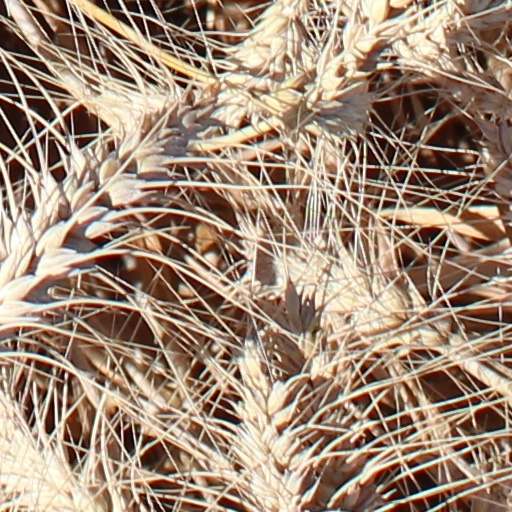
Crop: wheat